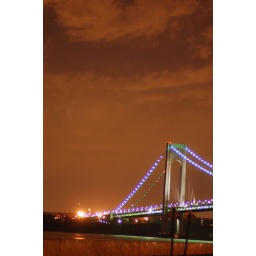
Love the circular clouds above the bridge. Weird how the cloud forms moved in over the water and the city. Was almost instant.